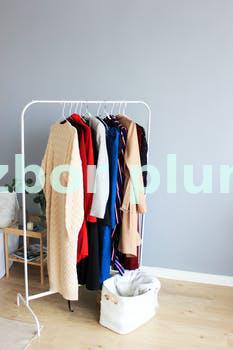
Label: Watermark